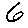
Label: 6